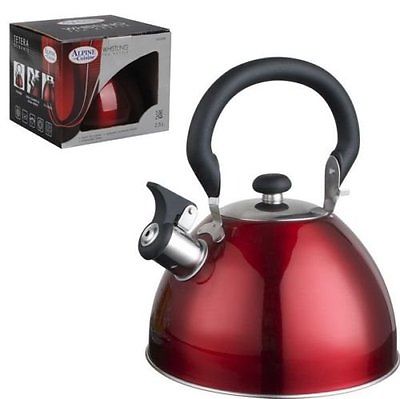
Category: kettle